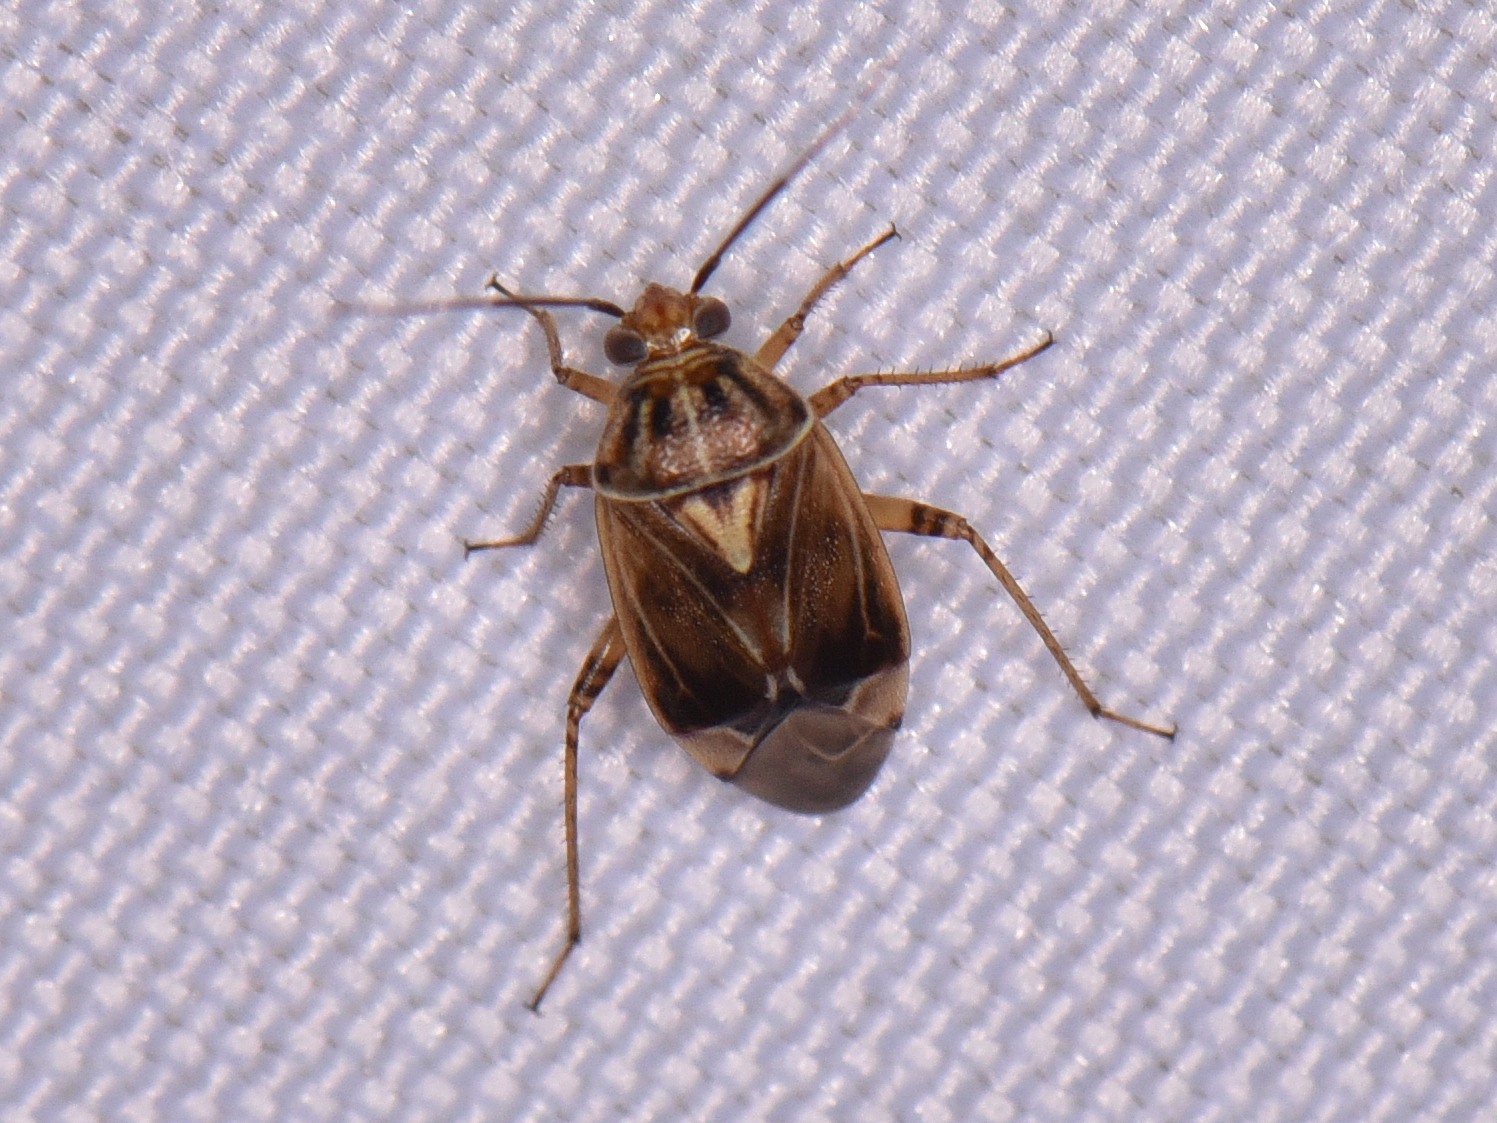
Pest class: lygus_bug